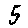
Label: 5